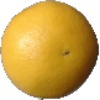
Label: Grapefruit White 1